Désiré Segbé Azankpo

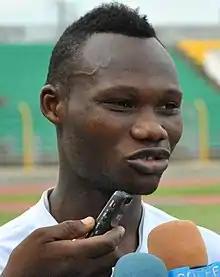
Segbé Azankpo with Benin in 2014

Désiré Segbé Azankpo (born 6 May 1993) is a Beninese professional footballer who plays as a centre-forward for French club Cannes.